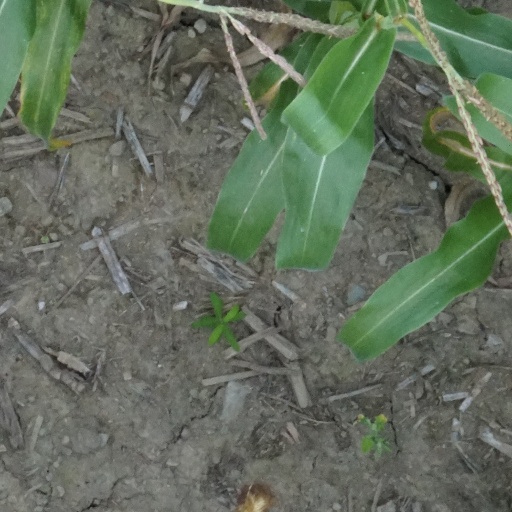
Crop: maize; corn